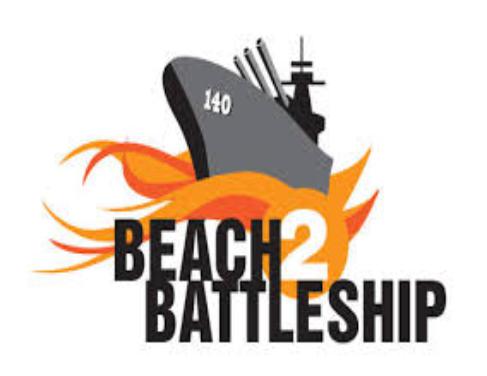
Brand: battleship
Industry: Leisure